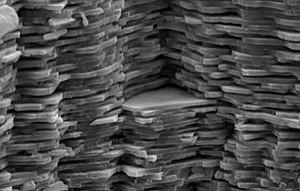
Une perle est une concrétion calcaire, généralement de couleur blanche, fabriquée par certains mollusques bivalves. Quand un objet irritant passe à l'intérieur de la coquille, l'animal réagit en entourant l'objet d'une couche de carbonate de calcium CaCO₃ sous la forme d'aragonite ou de calcite. Ce mélange est appelé nacre.